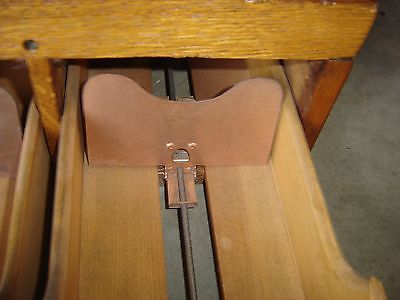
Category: cabinet